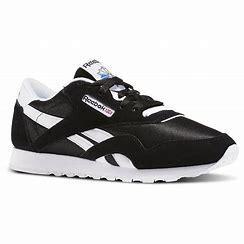
Brand: Reebok
Model: Classic Nylon